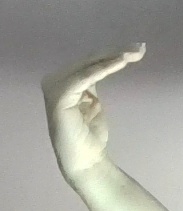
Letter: haa